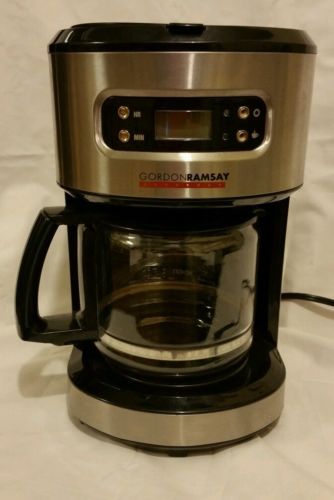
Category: coffee maker